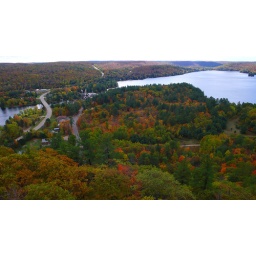
Picture taken off the Dorset tower in Muskoka on a clear day